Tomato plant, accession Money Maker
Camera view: horizontal (90 deg, fisheye); turntable rotation: 0 degrees
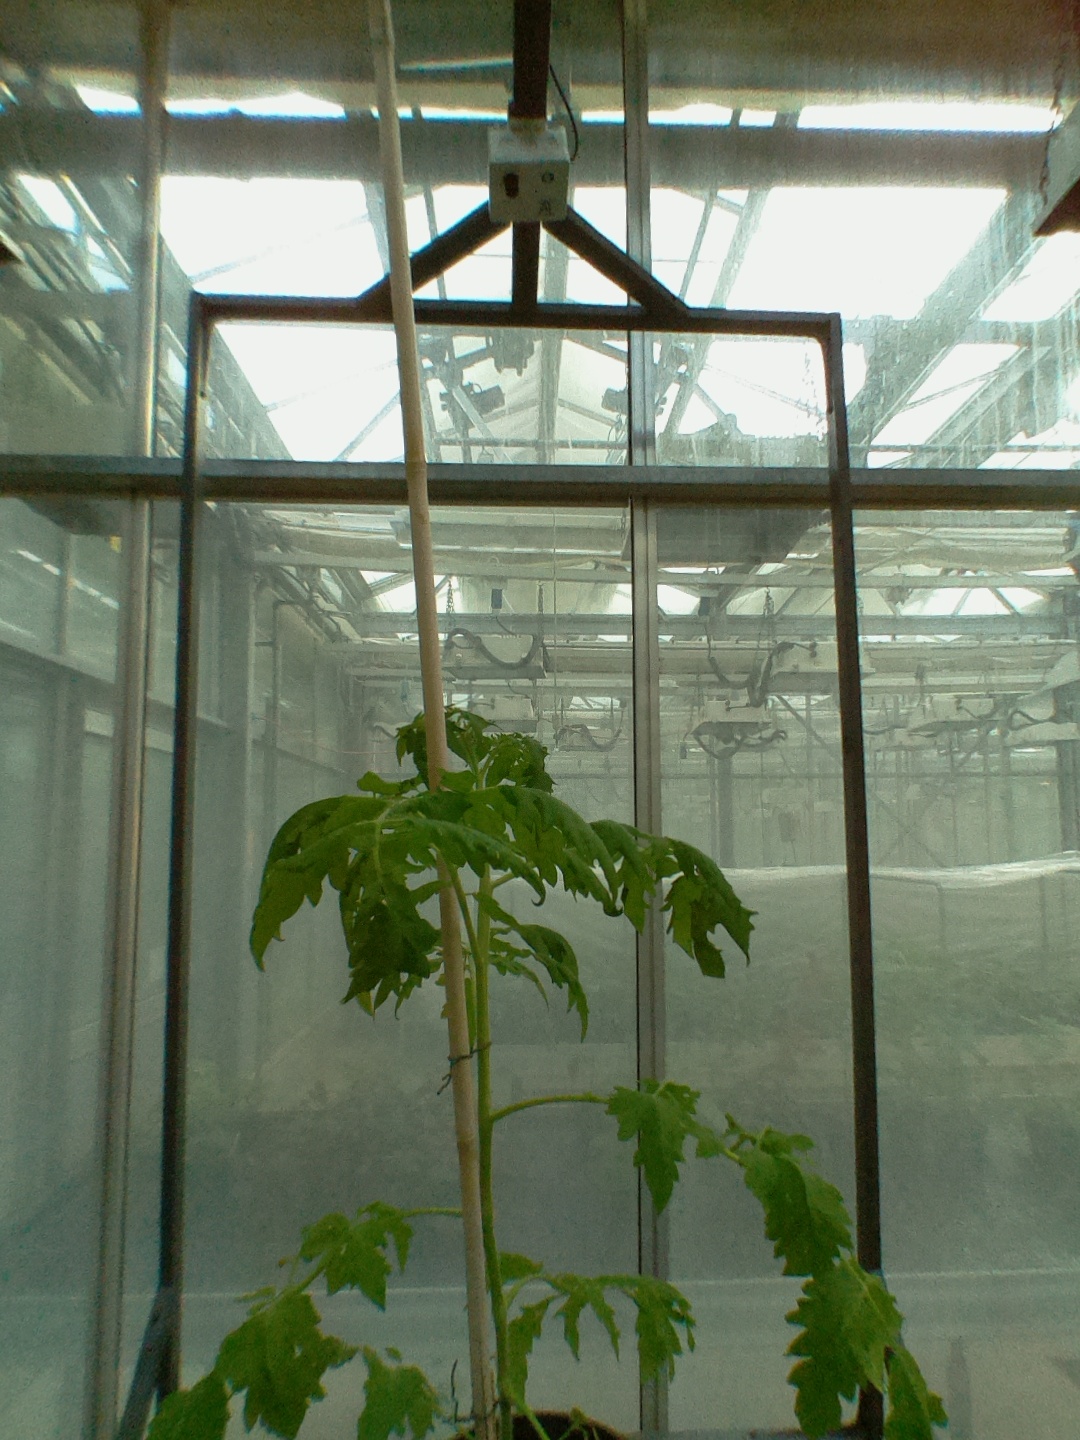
BBCH growth stage 53: 3 inflorescences visible